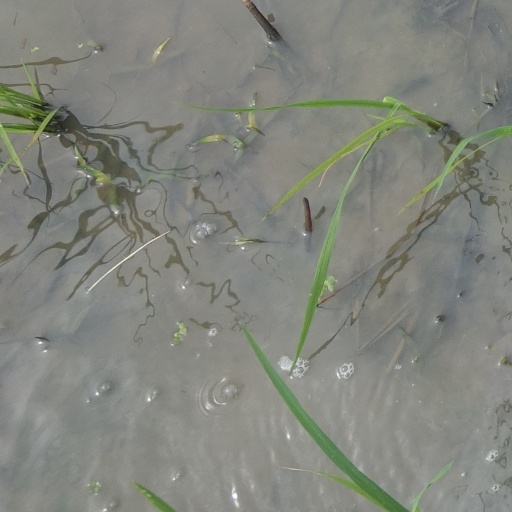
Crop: rice